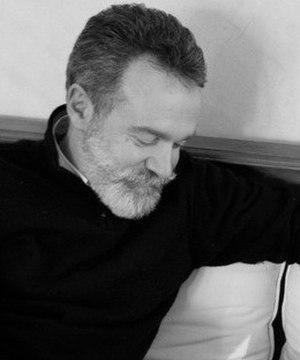
Portrait de Michel Orcel
Michel Orcel, né à Marseille, est un écrivain, traducteur, musicologue, éditeur et psychanalyste français.